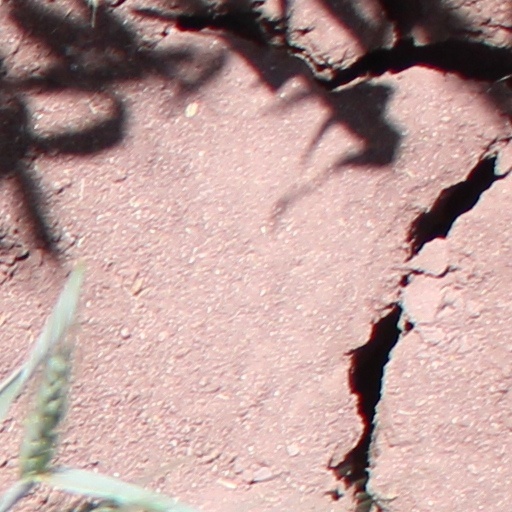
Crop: wheat